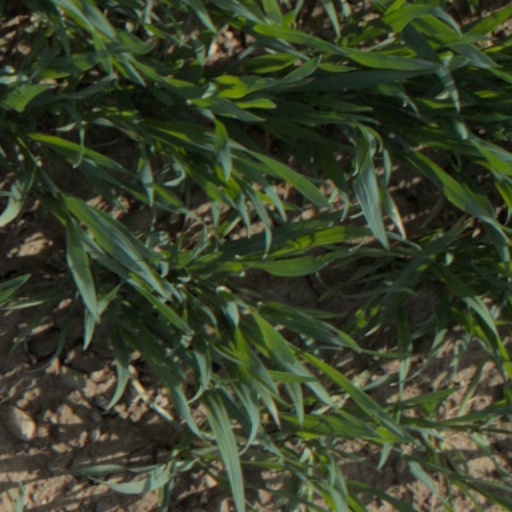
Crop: wheat